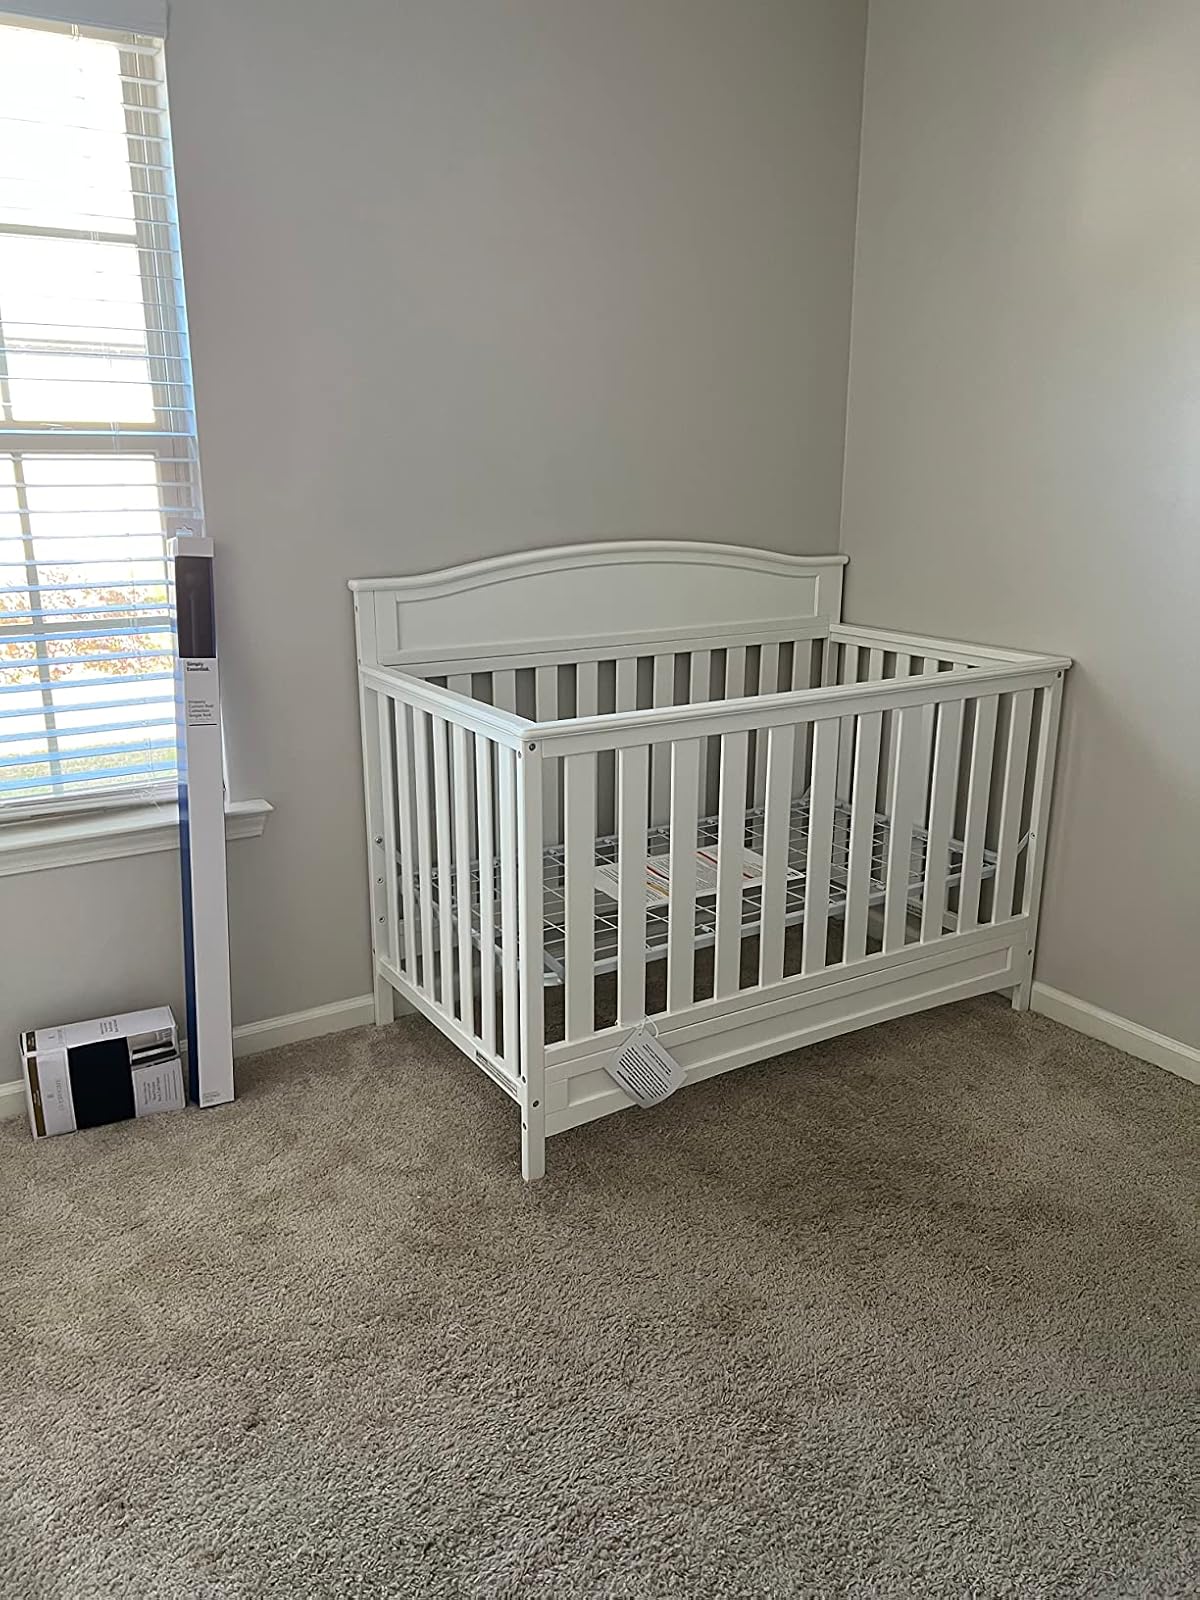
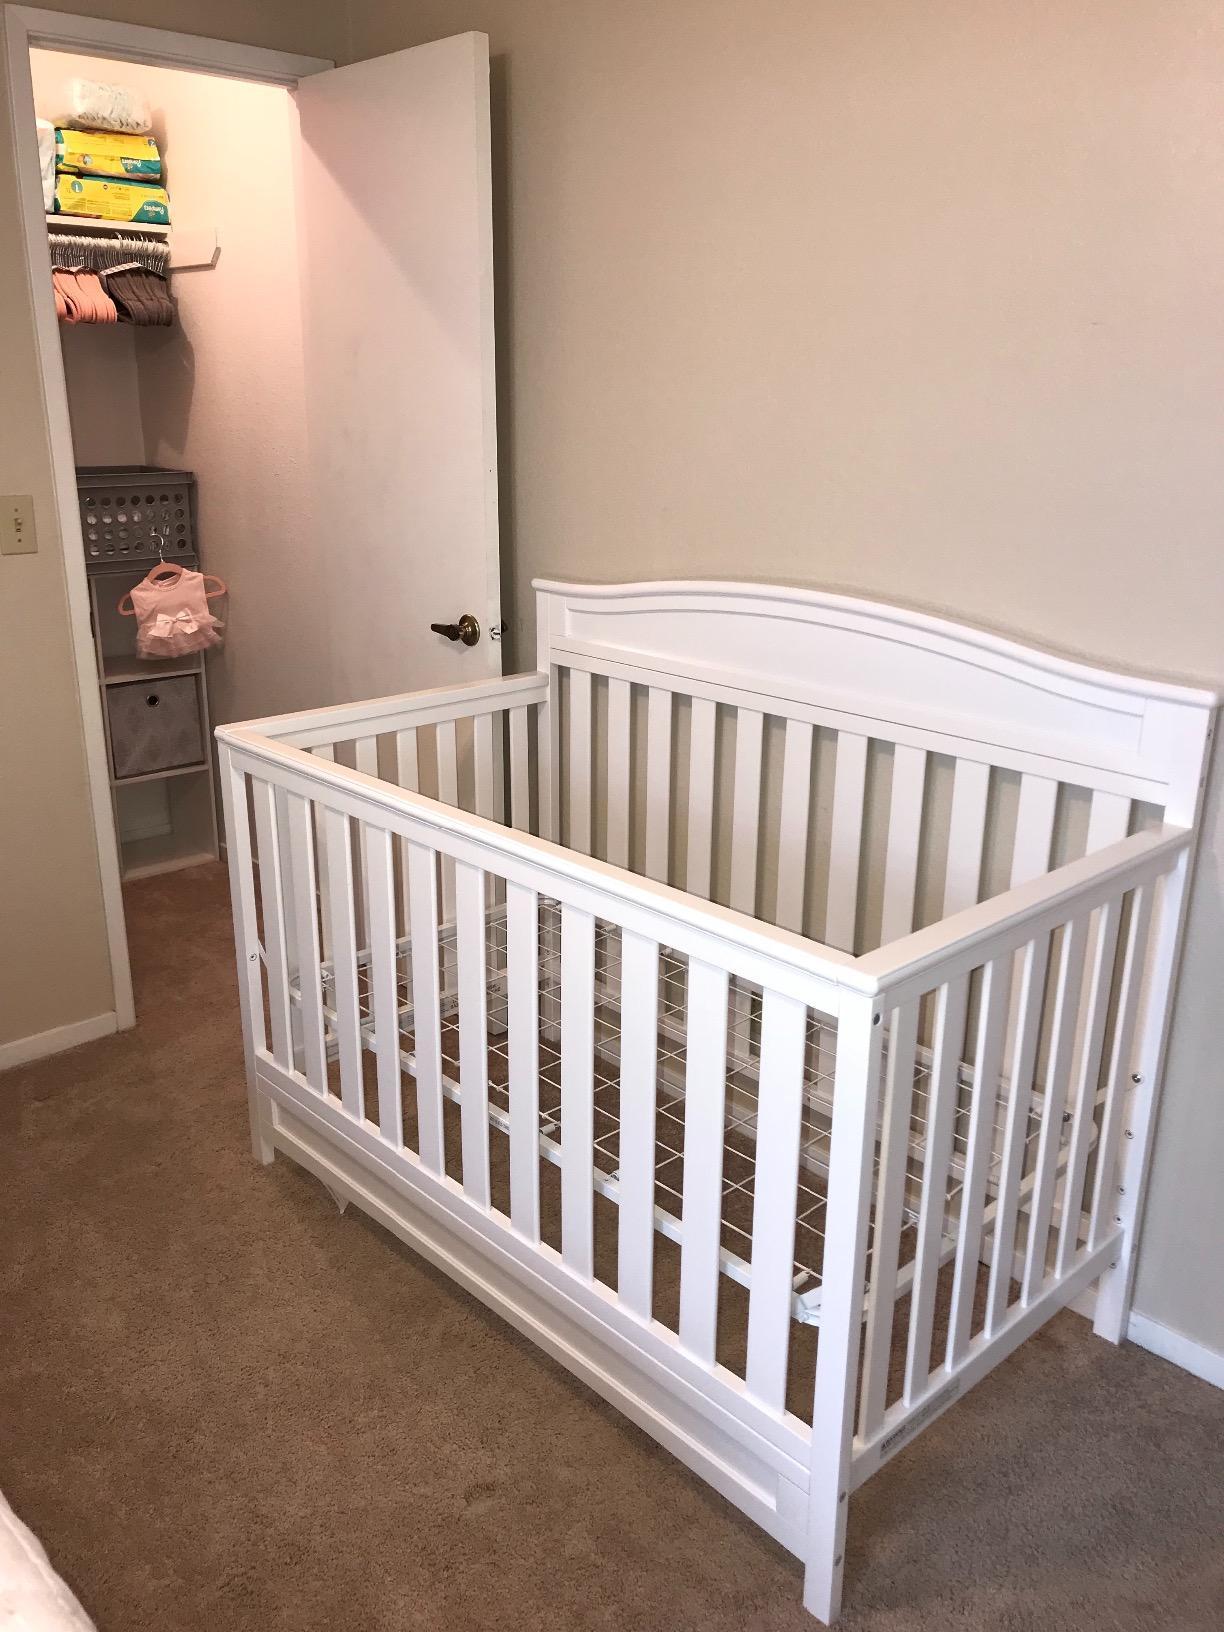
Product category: products_crib
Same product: yes